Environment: real
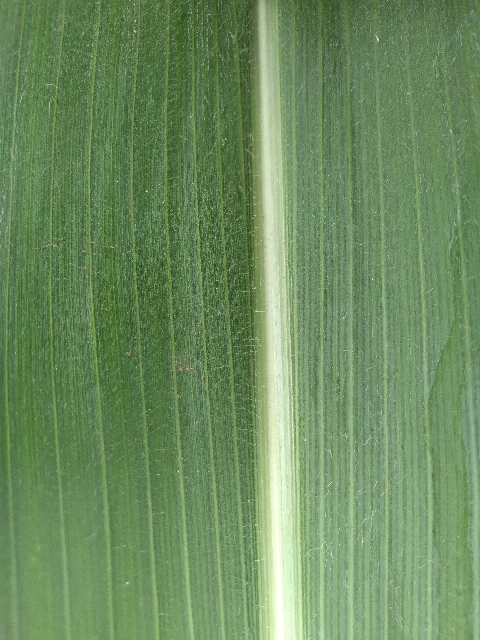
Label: healthy